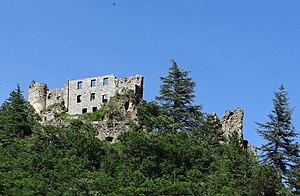
Château de Guillaumes
Guillaumes est une commune française située dans le département des Alpes-Maritimes, en région Provence-Alpes-Côte d'Azur.
Le château de Guillaumes, dit « château de la Reine Jeanne », est situé à Guillaumes. Construit au XIIIᵉ siècle, il a été complété par Vauban au XVIIᵉ siècle. Il fait actuellement l’objet d’une importante opération de restauration.
La liste des sites classés des Alpes-Maritimes présente les sites naturels classés du département des Alpes-Maritimes.